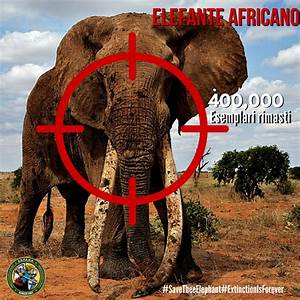
Label: elephant